Rio Grande Gorge

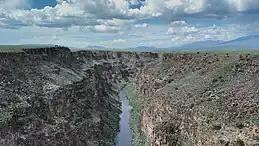

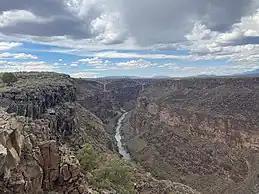
Rio Grande Gorge Bridge

Geologically, the Rio Grande Gorge is a canyon, carved out by erosion over the last several million years. The Rio Grande Gorge and its river follow a topographical low within the larger Rio Grande Rift; a mixture of volcanic activity, shifting tectonic plates, and erosion of layers of gravels and lava yielded the recognizable narrow, deep gorge visible today.